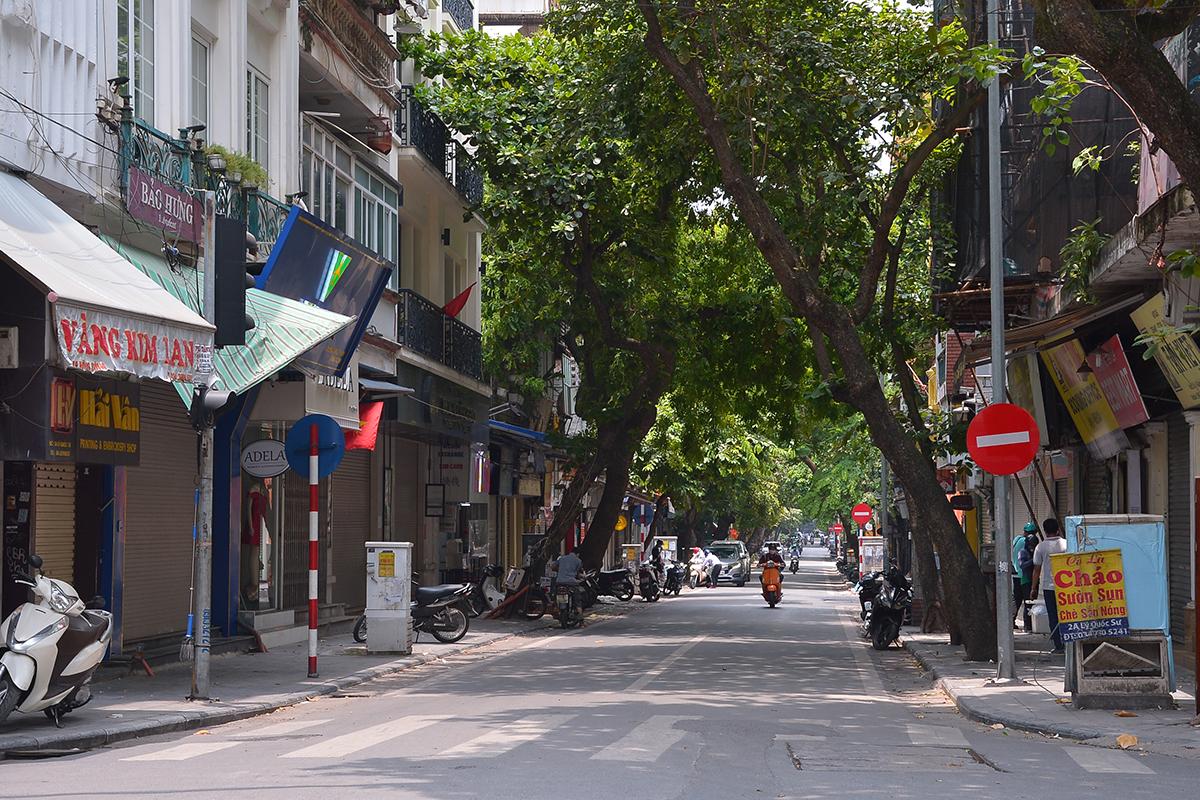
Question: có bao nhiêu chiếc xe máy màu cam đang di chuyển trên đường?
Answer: có một chiếc xe máy màu cam đang di chuyển trên đường